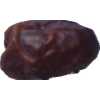
Label: dates